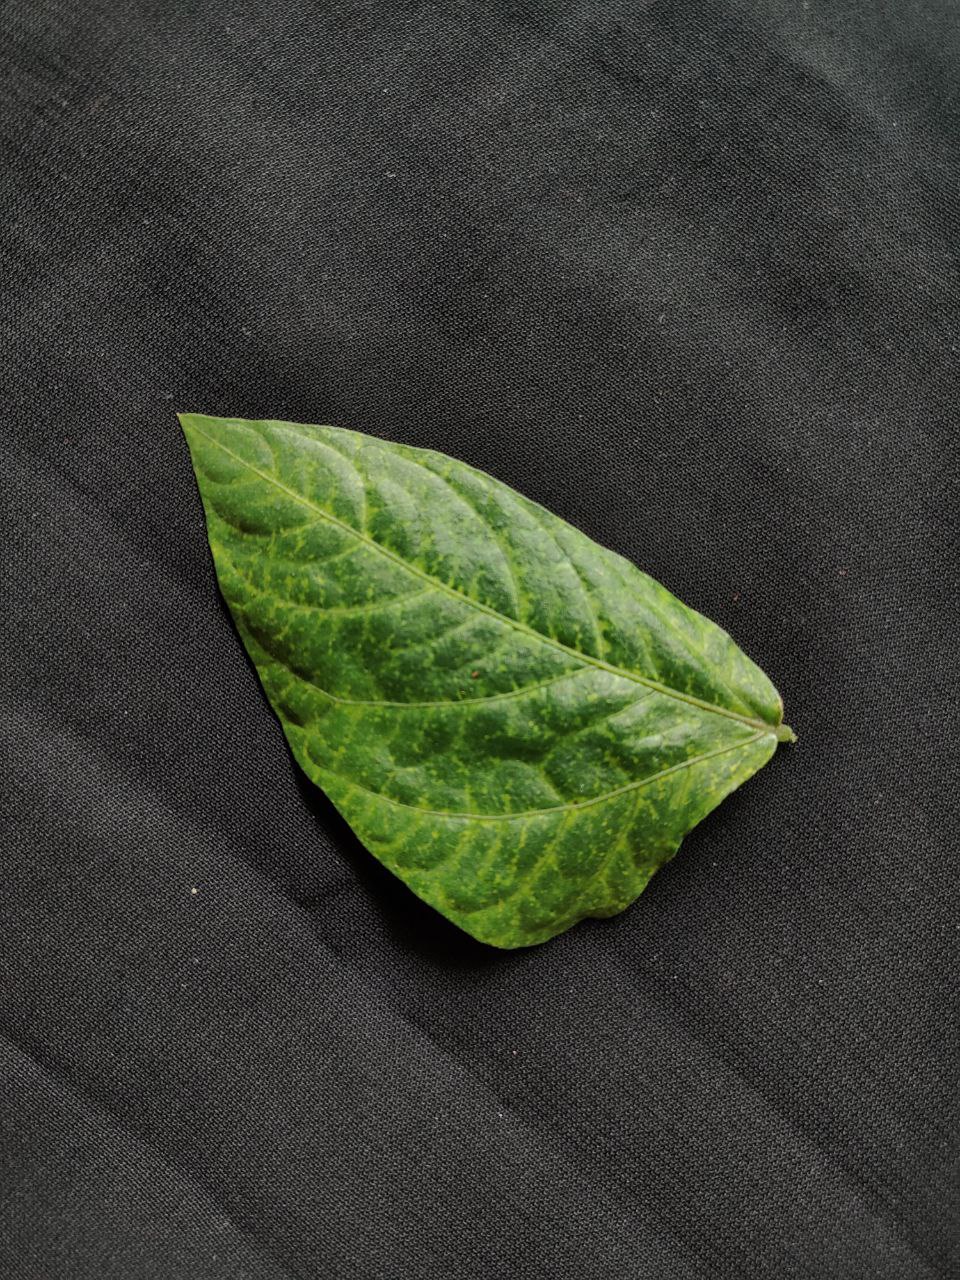
Crop: cowpea
Leaf condition: Mosaic Virus